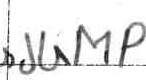
Label: jump